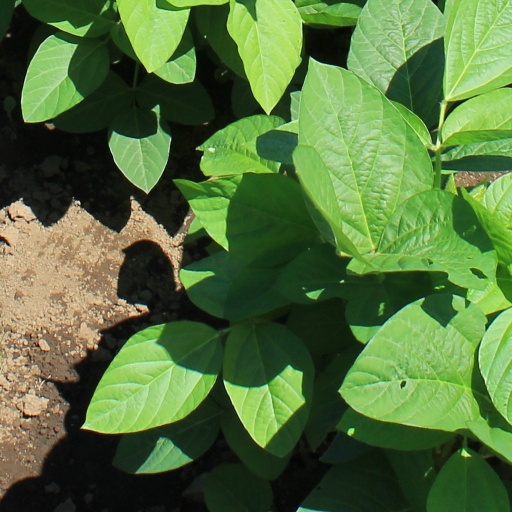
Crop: soybean